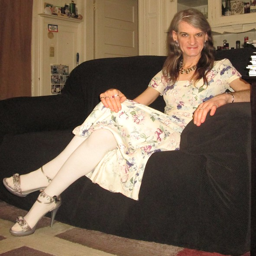
long floral dress on the sofa